Hungarian Defence Forces

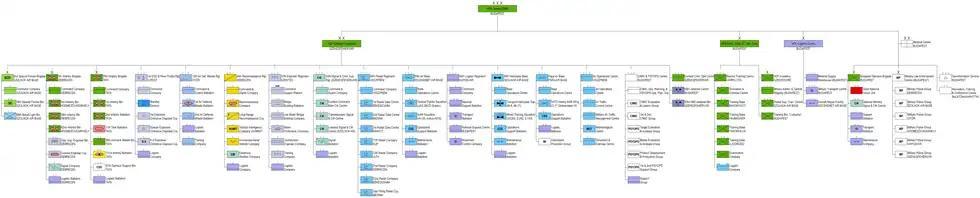
Structure of the Hungarian Defence Forces, 2018 (click image to enlarge)

The central element of the emblem of the Hungarian Defence Forces is the Turul bird with extended wings holding the sword of King Saint Stephen in its claws. The element is surrounded by a turkey oak branch on the right and an olive branch on the left. At the meeting point of the branches is the "Hungarian Defense Shield" in the national color. The inscription ""A HAZÁÉRT"" can be read at the top as "for the homeland", and ""MAGYAR HONVÉDSÉG"" can be read in a semicircle at the bottom as "Hungarian Defence Forces". The flag of the Hungarian Defence Forces is white, and the emblem is placed in the middle of the flag.